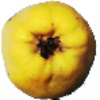
Label: quince